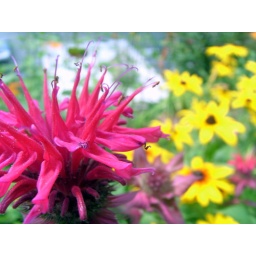
I liked the pink with the yellow in the background.